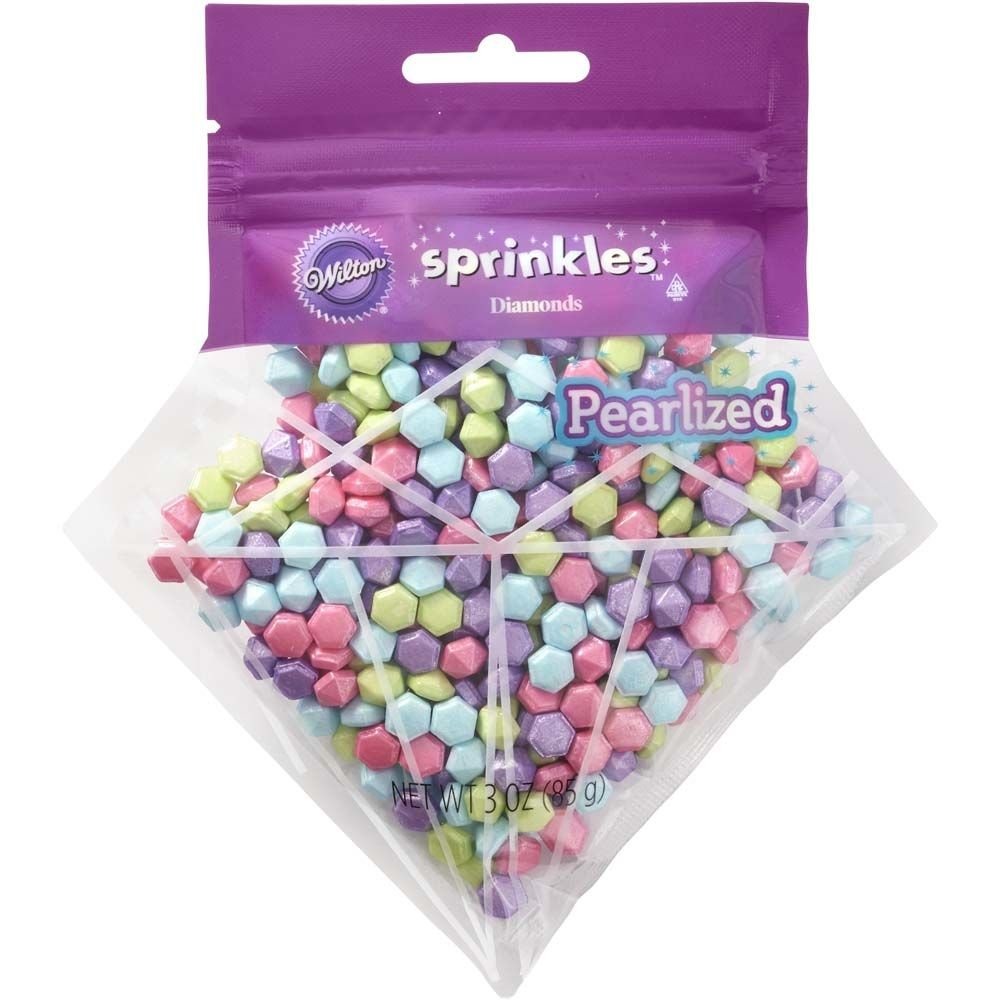
Item Name: Wilton 710-7322 Diamond Shaped Sprinkles, 3 OZ.
Bullet Point 1: Your desserts will shine bright like diamonds with these pastel colored sprinkles
Bullet Point 2: Pastel colored diamond-shaped sprinkles come in a gemstone pouch
Bullet Point 3: Sprinkle on cakes, cupcakes, cookies and ice cream
Bullet Point 4: Package includes one 3 oz. pouch
Product Description: Your desserts will shine bright like diamonds with these pastel colored sprinkles.
Value: 3.0
Unit: Ounce

Price: 5.49